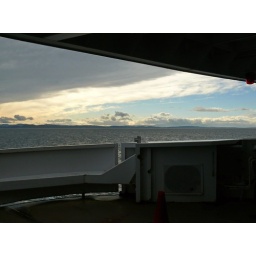
As our ferry takes across the Strait of Georgia, we can see patches of blue sky over Vancouver Island.